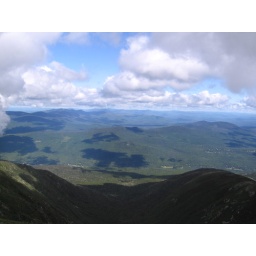
A moment of clarity atop Mt. Washington (the mountain is under cloud cover something like 70% of the time)